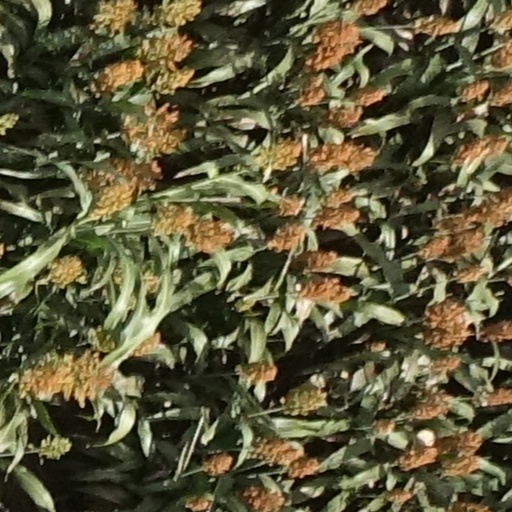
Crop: sorghum